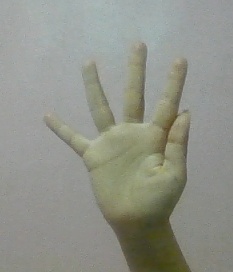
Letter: sheen